Saraswati

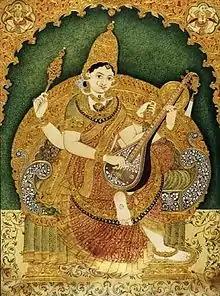
19th Century Mysore Painting of Saraswati.

Sarasvati (Sanskrit: "Sarasvatī") is known by many names. Some examples of synonyms for Sarasvati include Sharada (bestower of essence or knowledge), Brahmani (power of Brahma), Brahmi (goddess of sciences), Bharadi (goddess of history), Vani and Vachi (both referring to the flow of music/song, melodious speech, eloquent speaking respectively), Varnesvari (goddess of letters), Kavijihvagravasini (one who dwells on the tongue of poets).